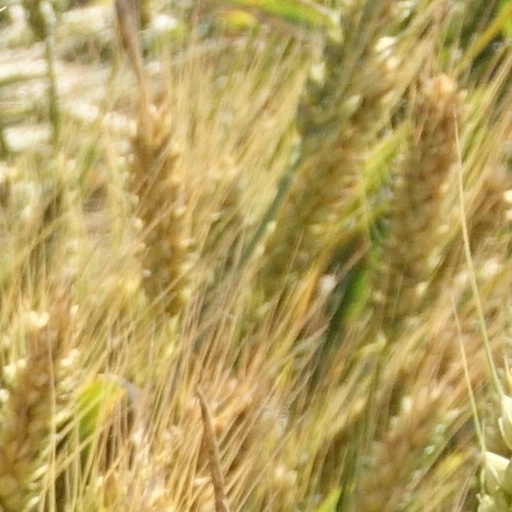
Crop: wheat